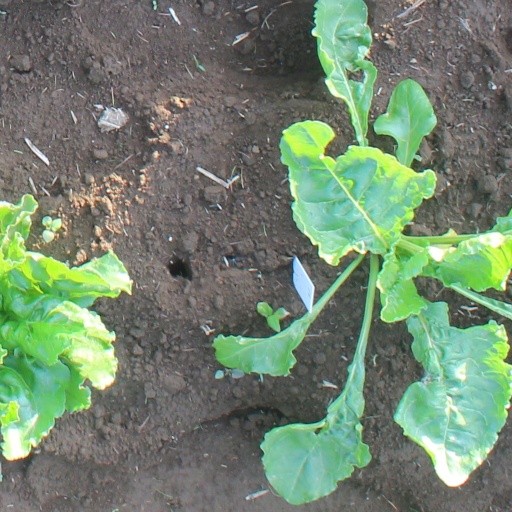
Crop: sugar beet